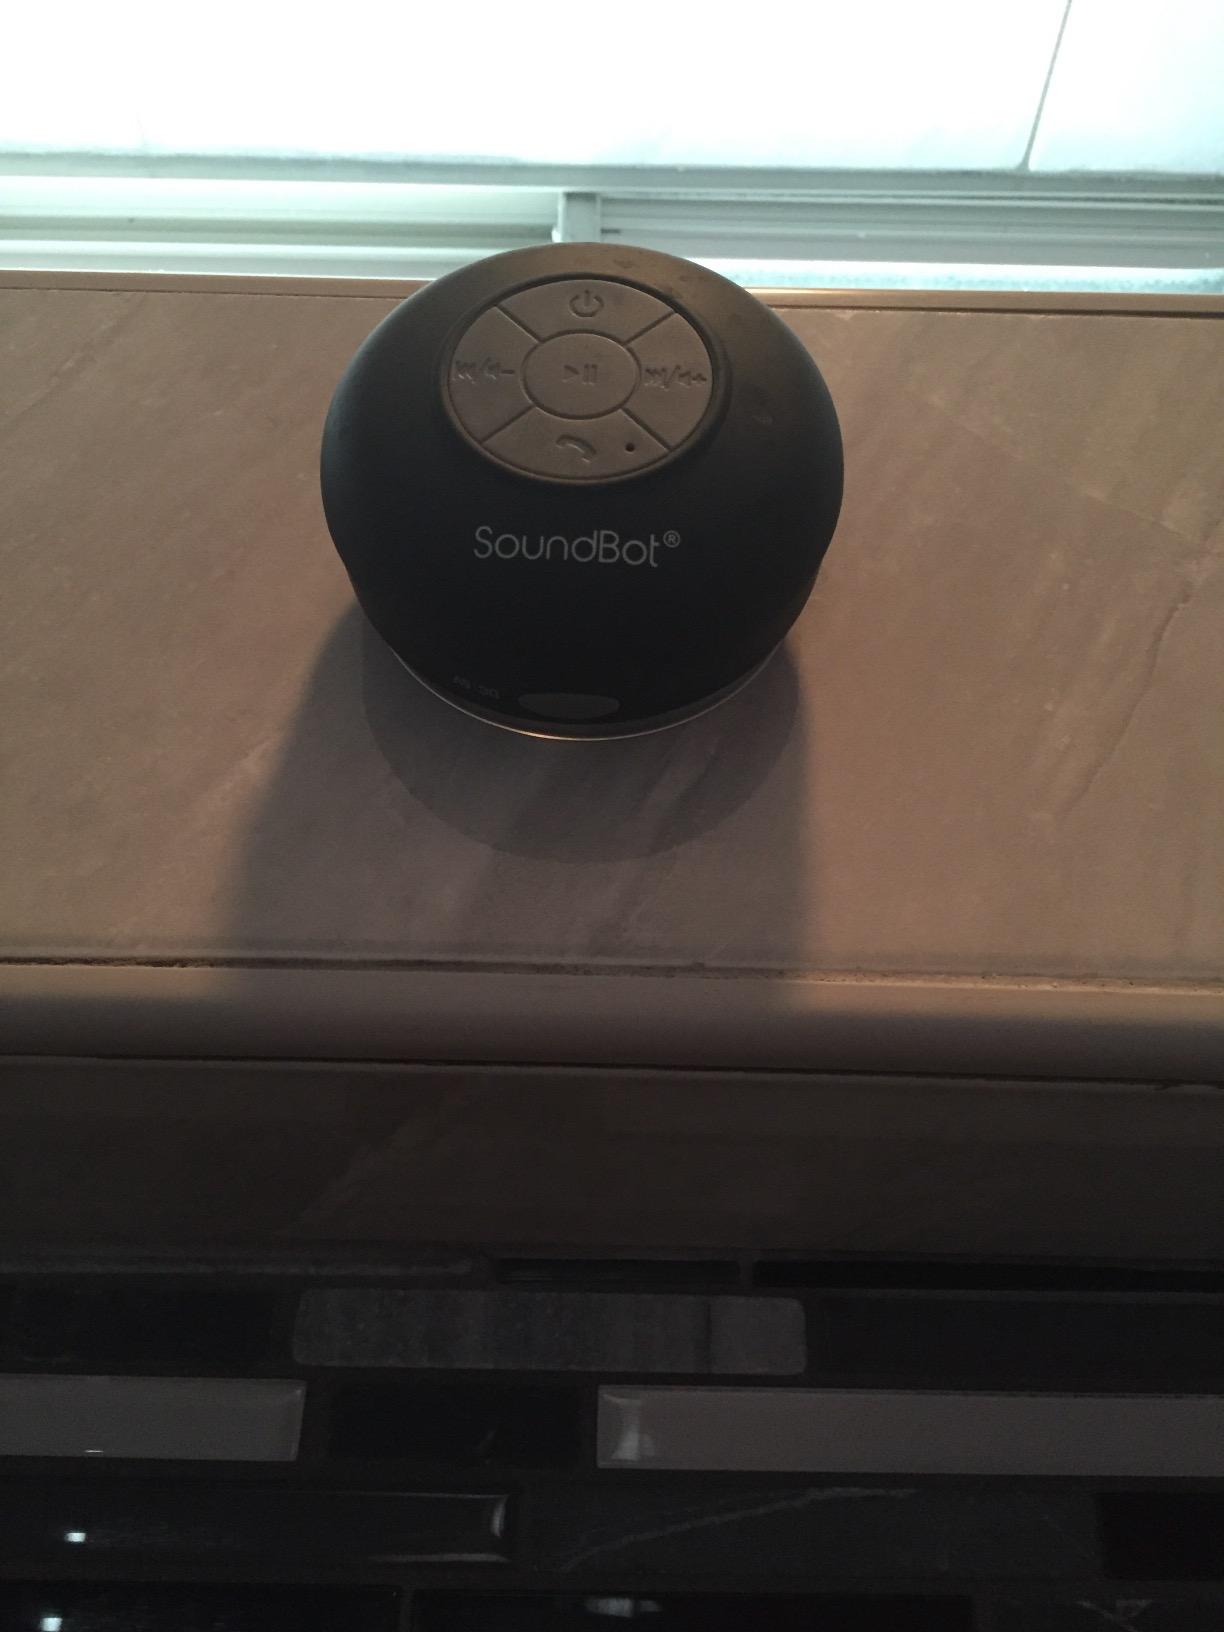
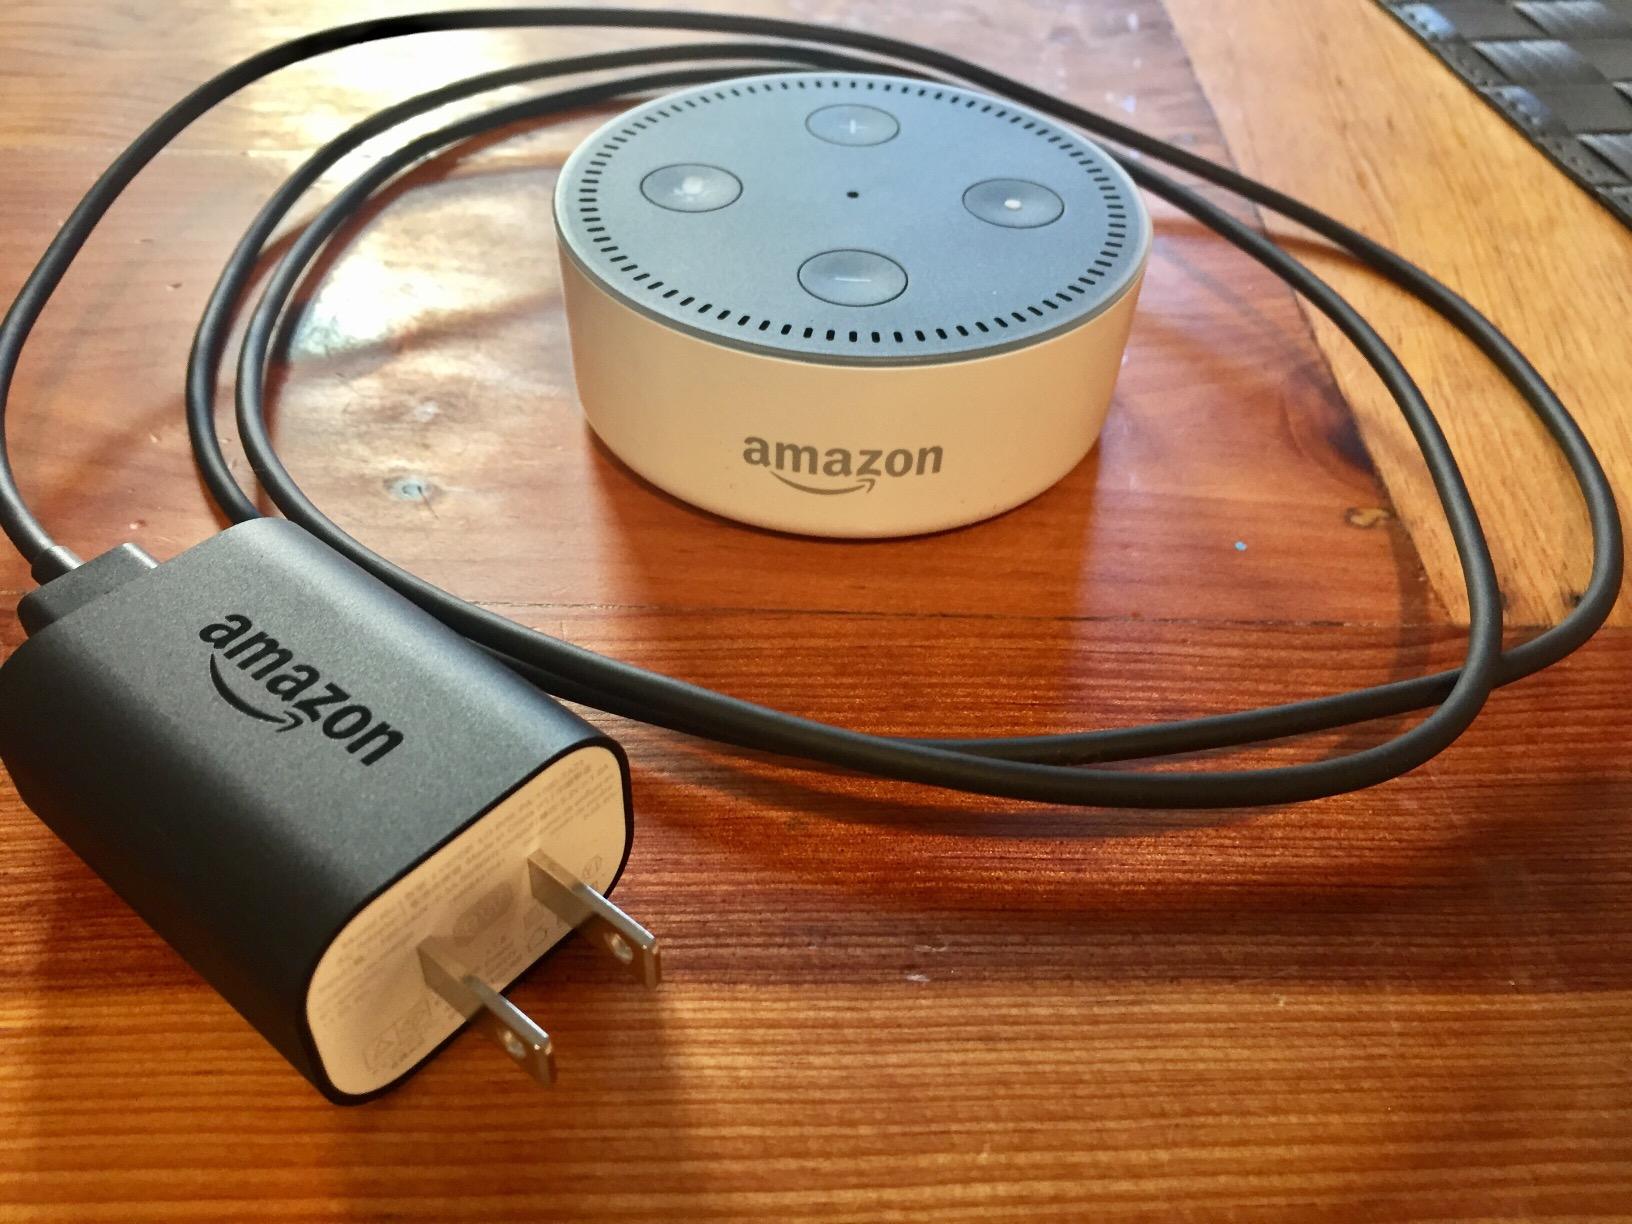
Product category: speaker
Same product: no